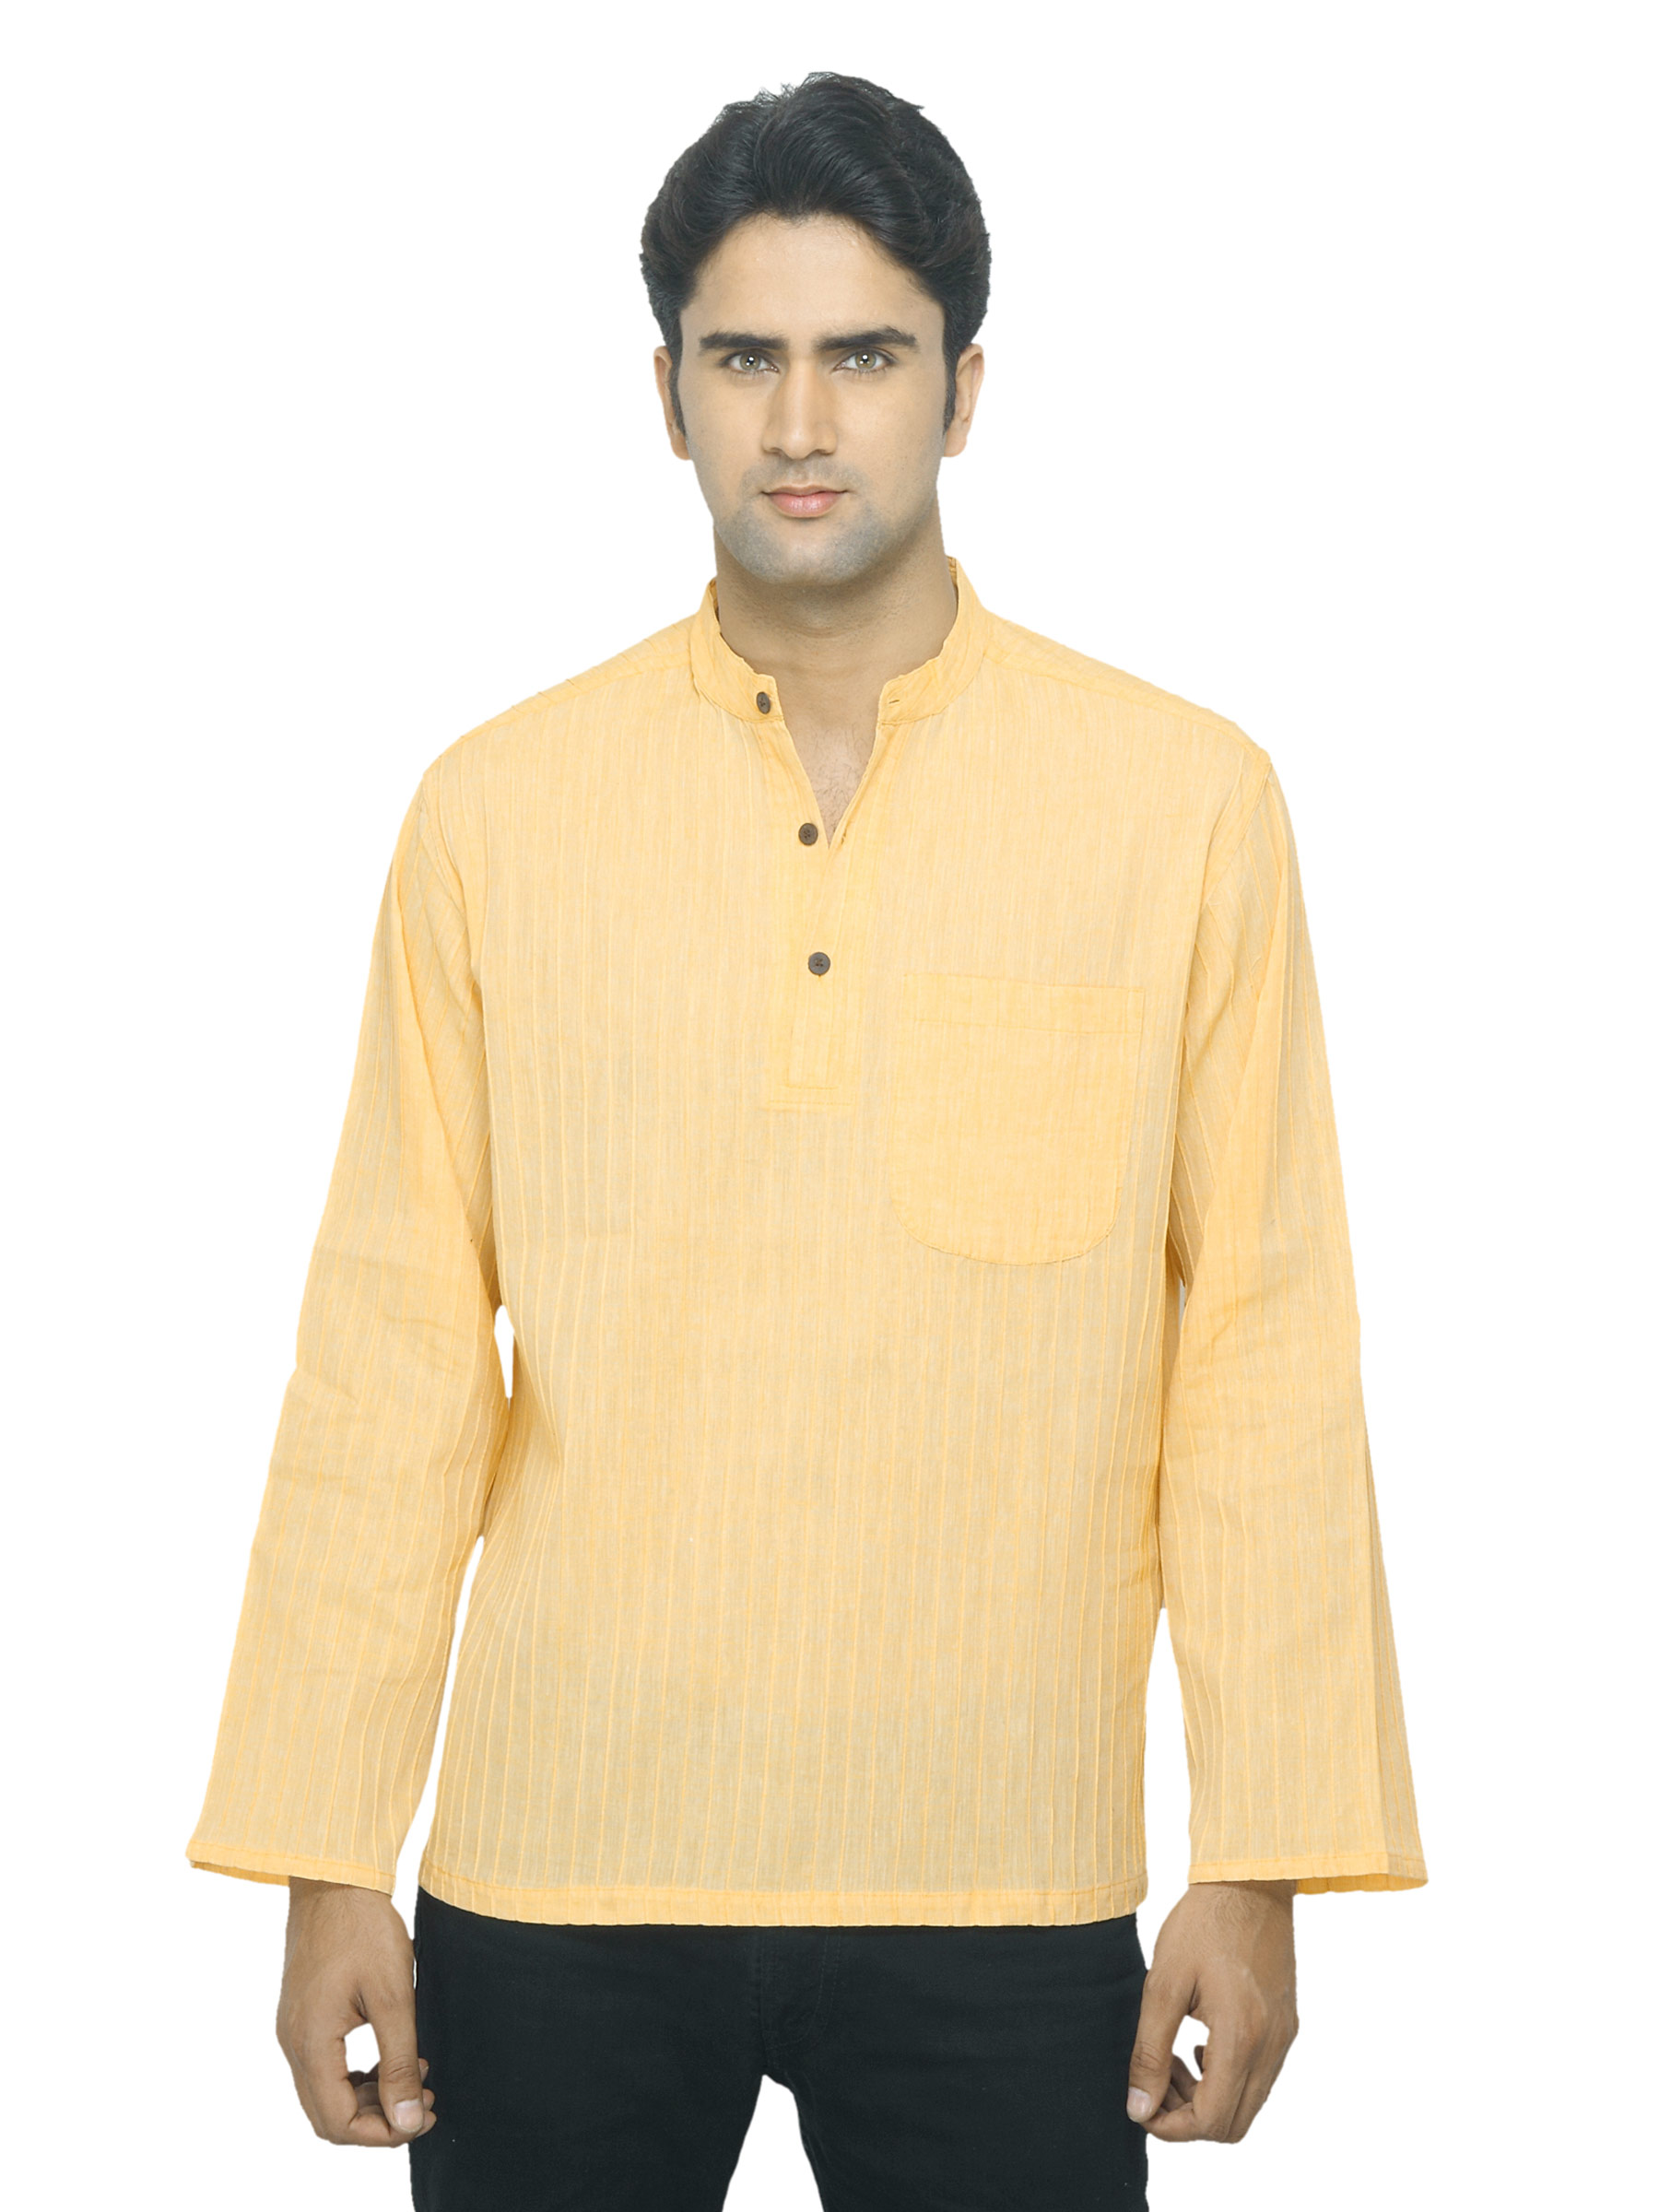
Fabindia Men Yellow Mangalgiri Kurta
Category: Apparel / Topwear / Kurtas
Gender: Men
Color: Yellow
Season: Summer 2012
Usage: Ethnic